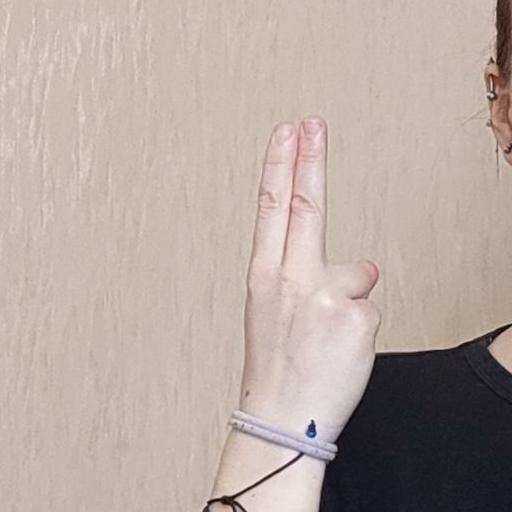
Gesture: two_up_inverted